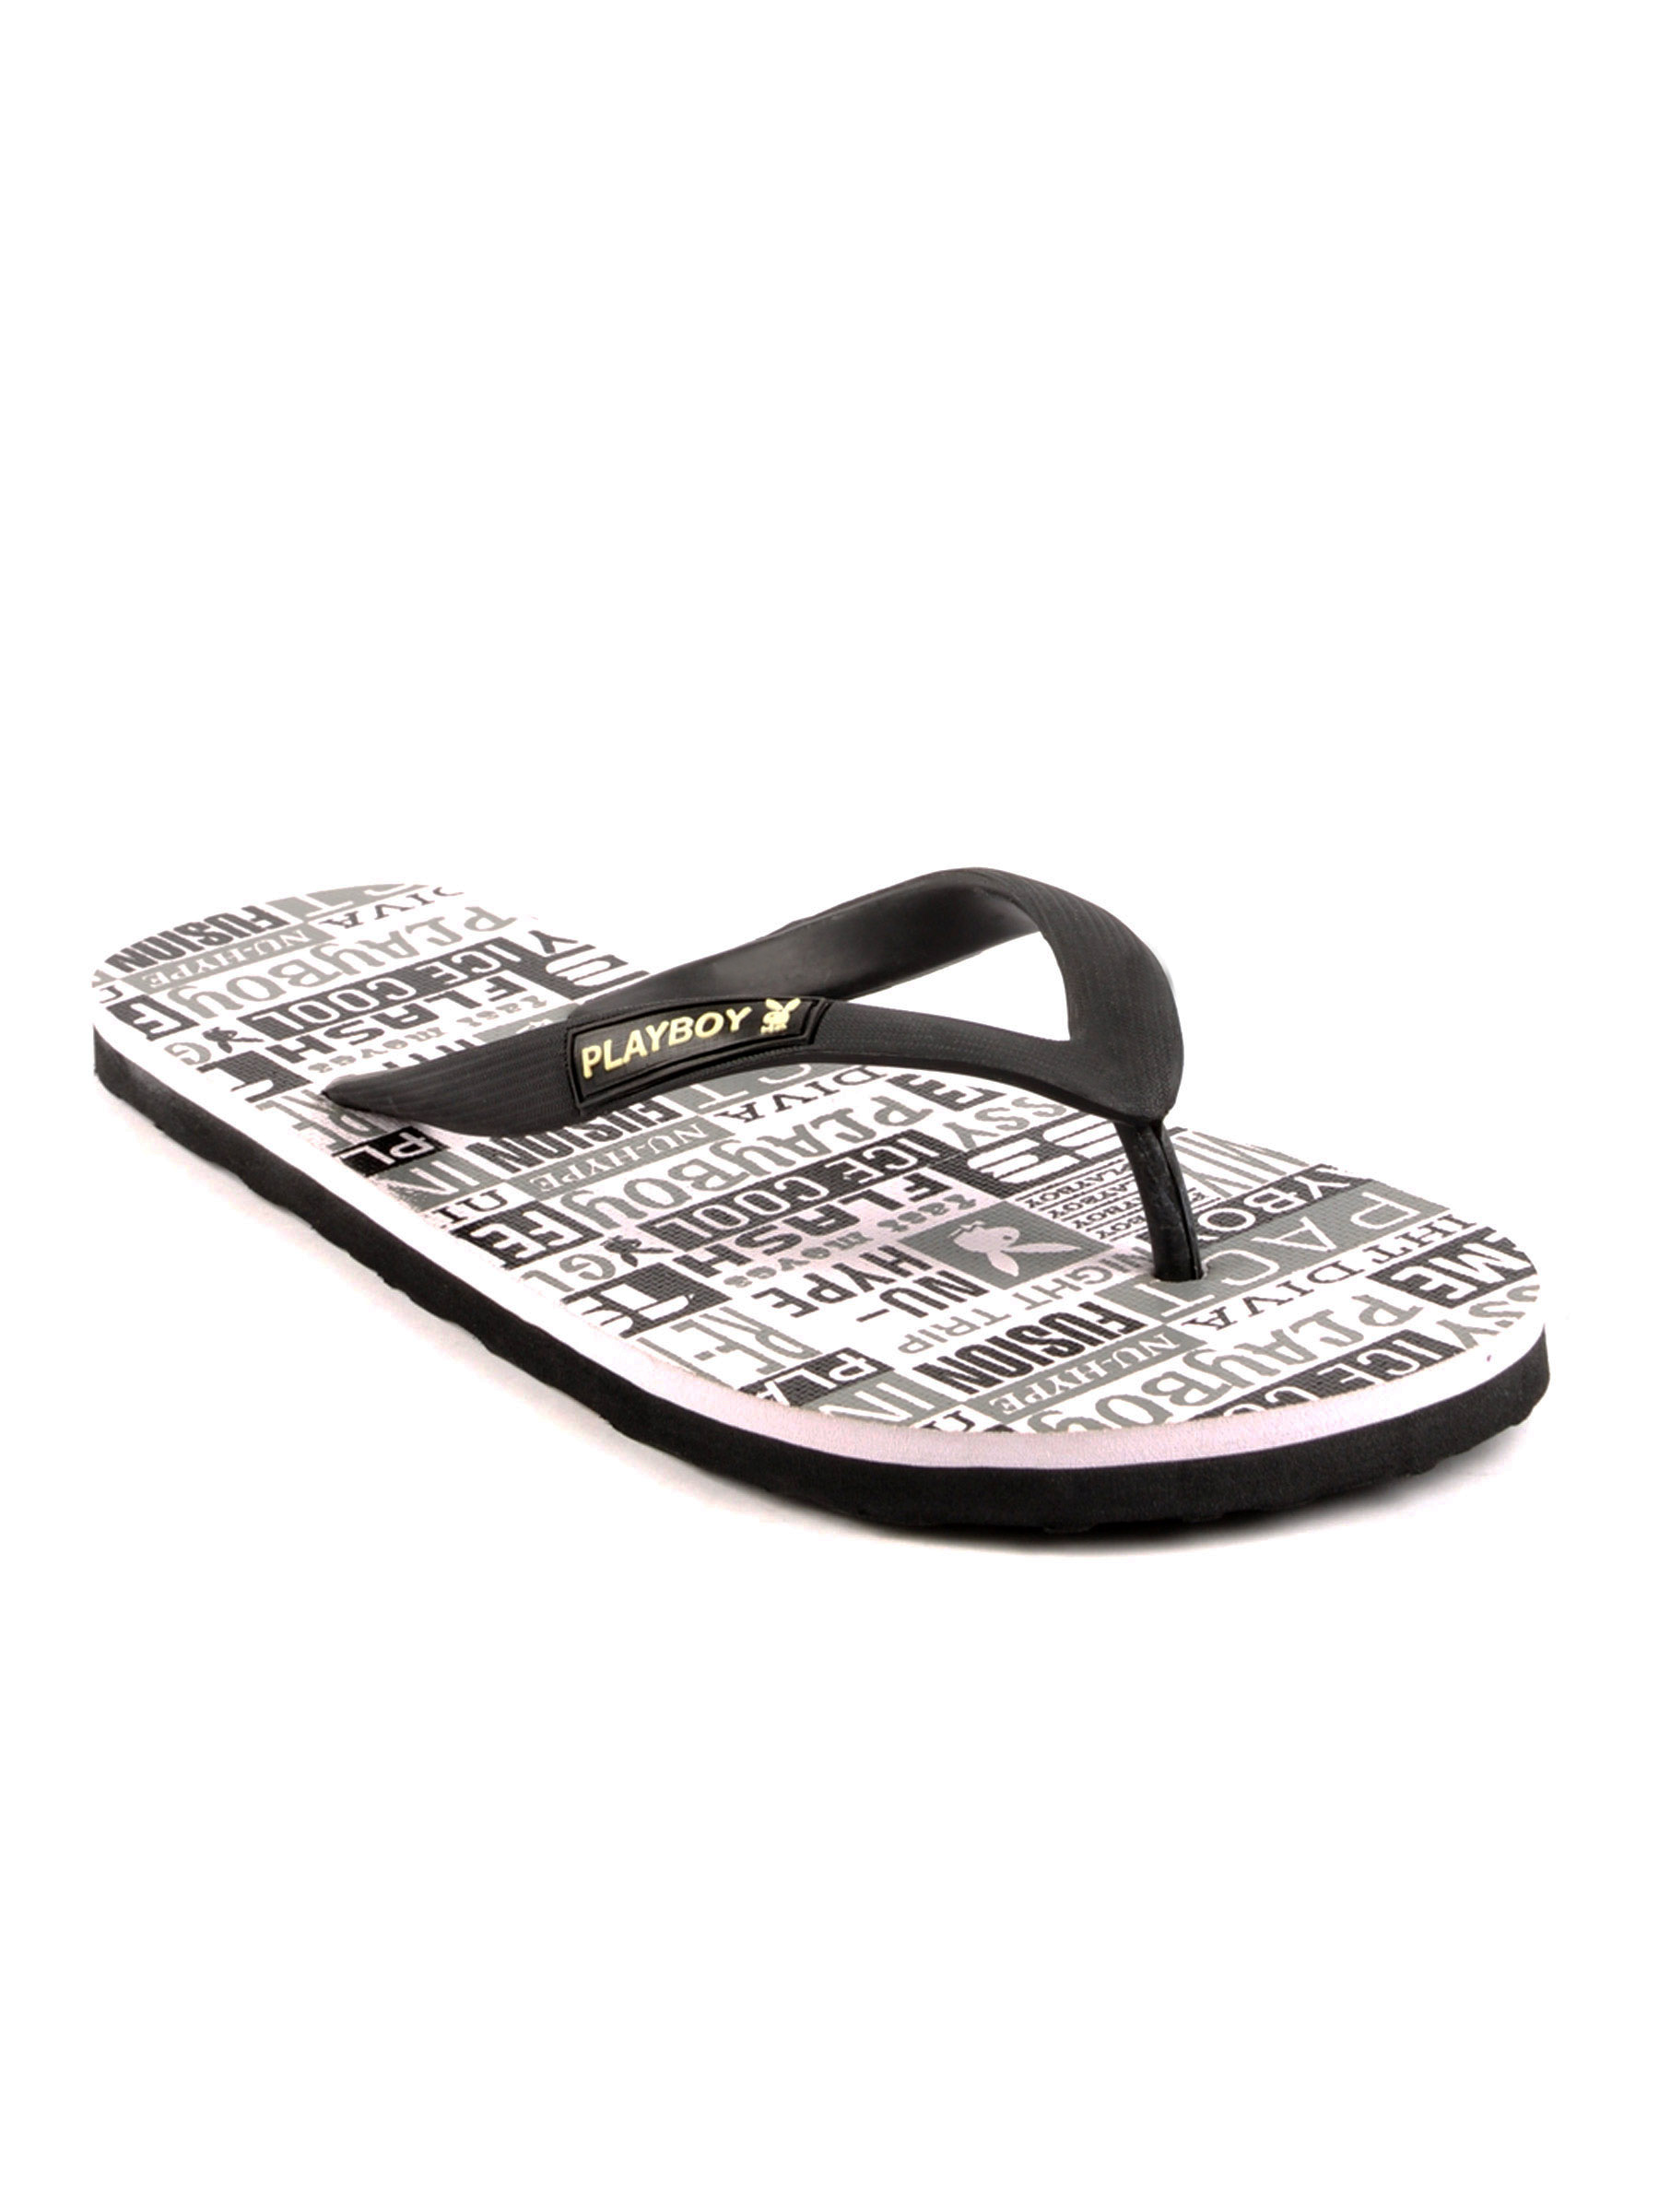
Playboy Men Casual Black Slippers
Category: Footwear / Flip Flops / Flip Flops
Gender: Men
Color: Black
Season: Summer 2011
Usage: Casual